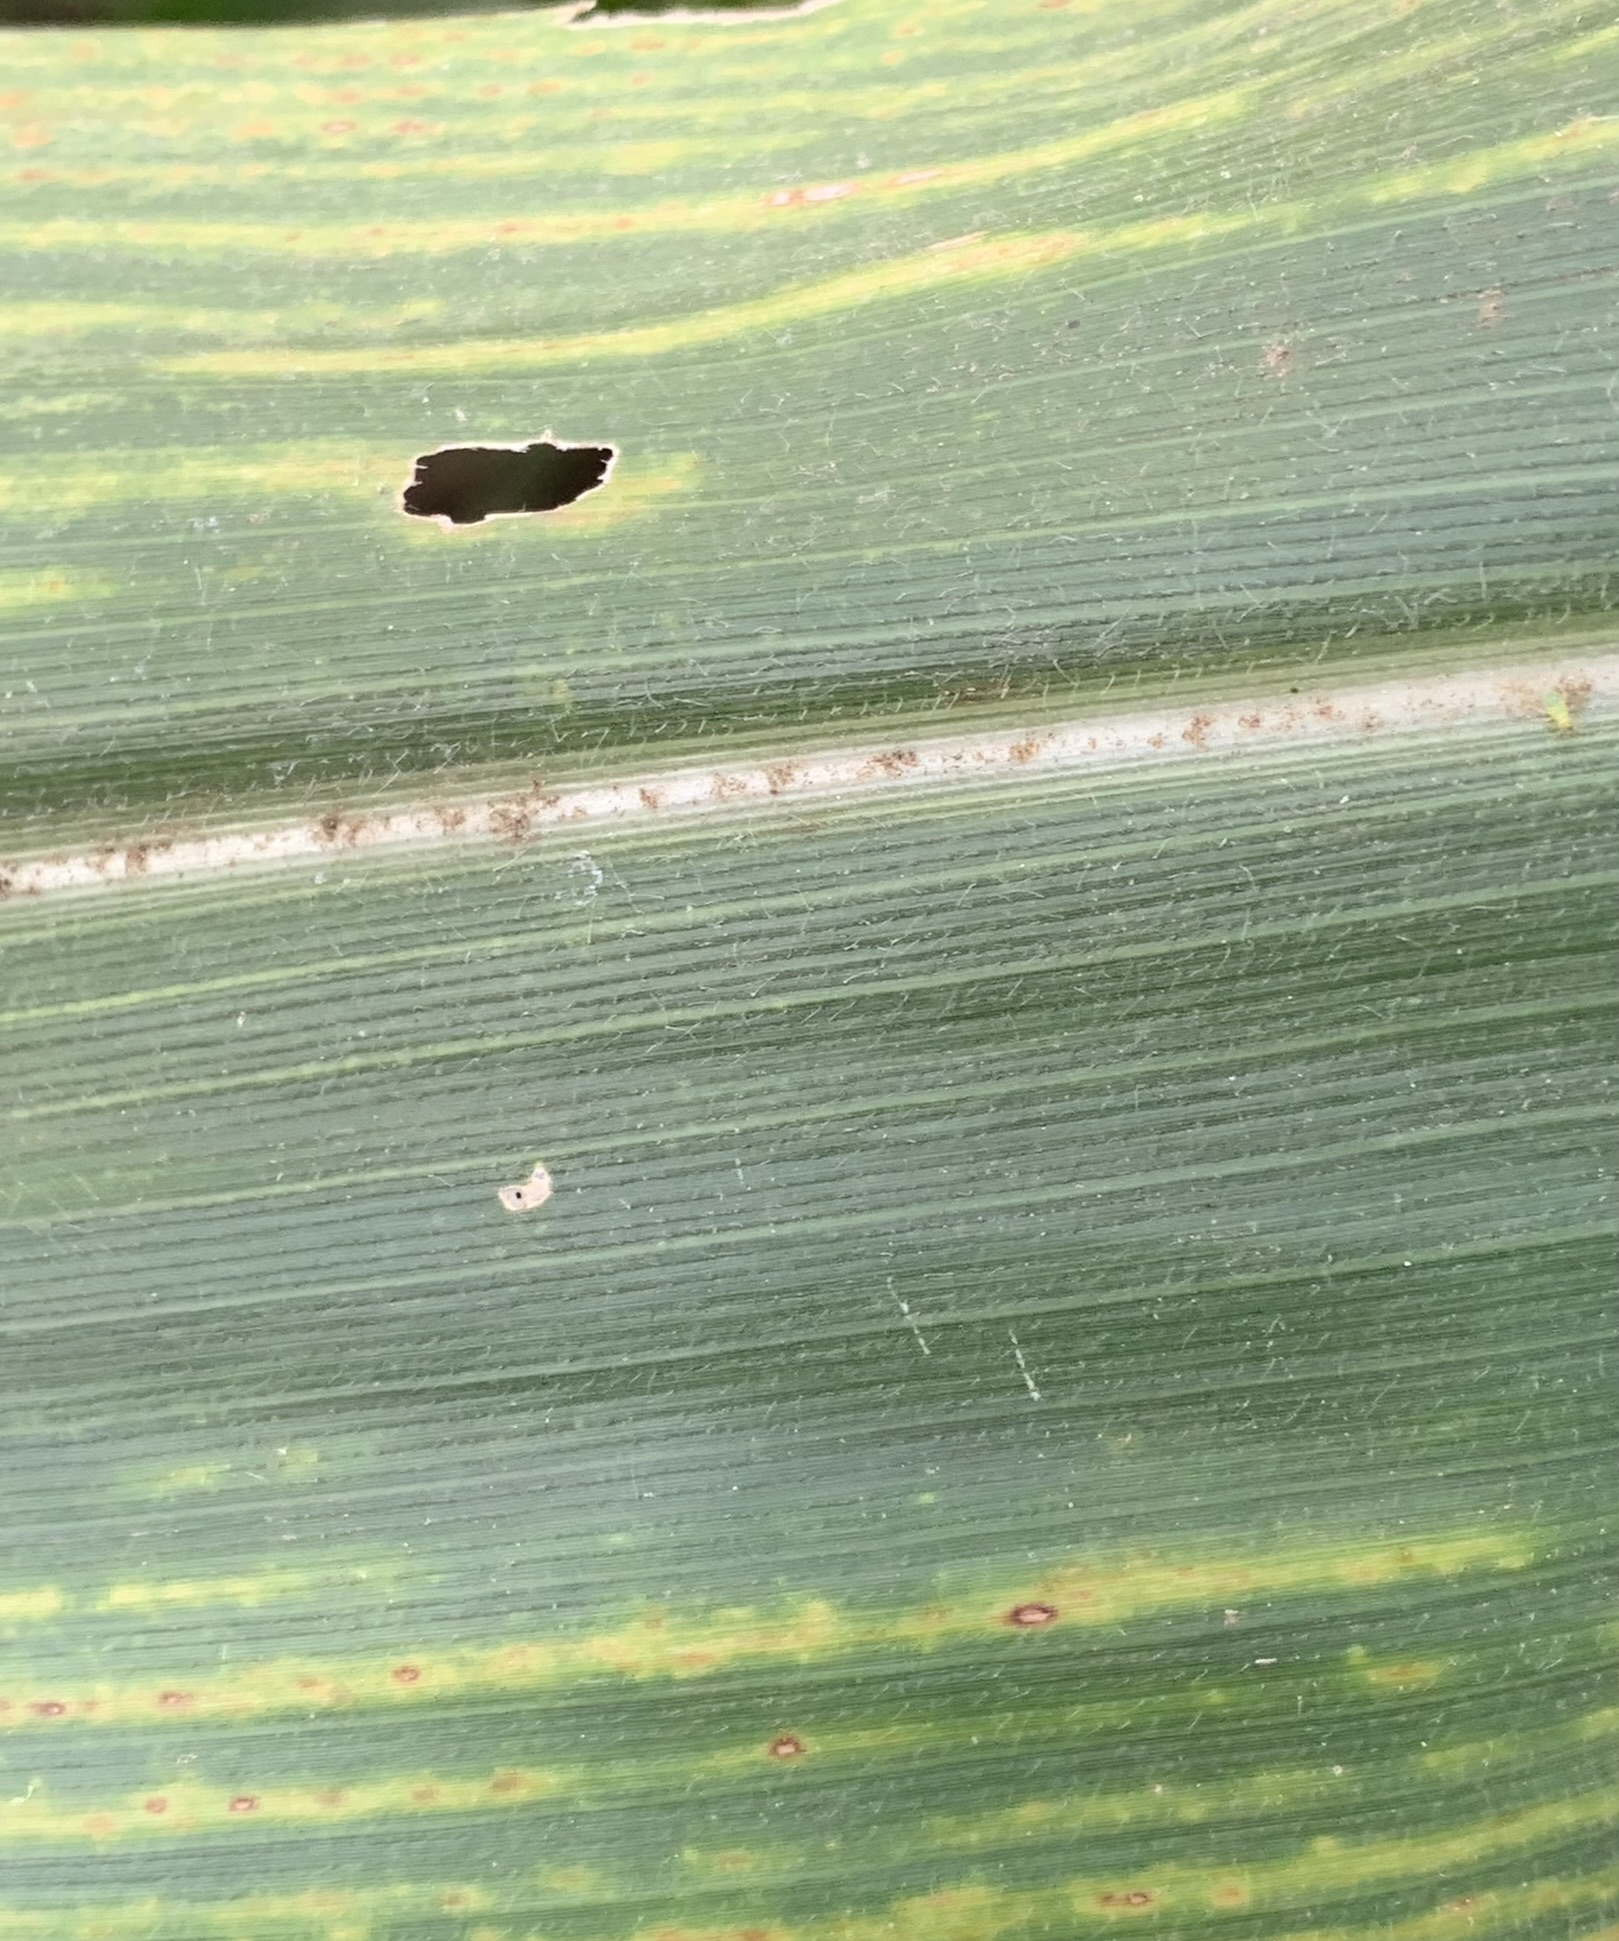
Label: MLN